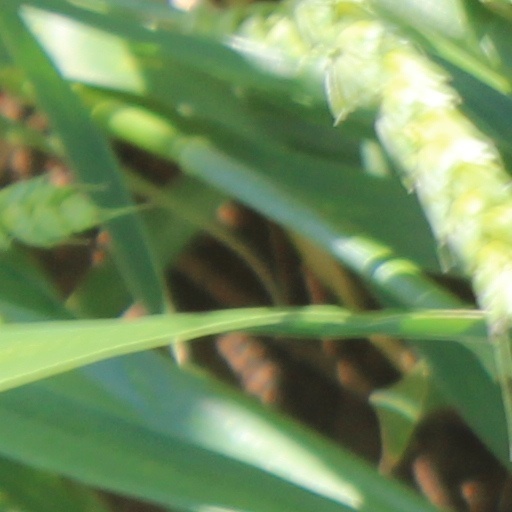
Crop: wheat